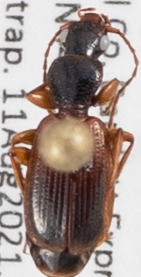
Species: Cymindis neglecta
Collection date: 2021-08-11
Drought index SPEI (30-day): -0.064
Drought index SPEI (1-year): -1.01
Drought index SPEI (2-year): -0.492